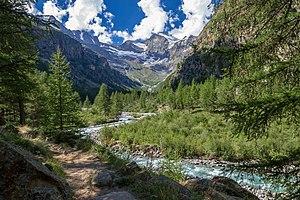
La Vallée d'Aoste, communément appelée Val d'Aoste, est une région à statut spécial d'Italie située dans le Nord-Ouest du pays, exerçant également les prérogatives d'une province. Elle tire son nom de son chef-lieu, Aoste. Ses habitants sont appelés les Valdôtains. La superficie de la Vallée d'Aoste est de 3 263,25 km². Elle est divisée en huit unités de communes réparties sur 74 communes.